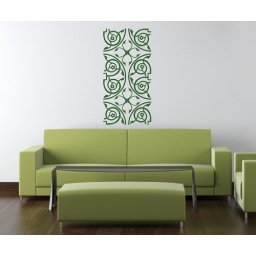
interior design of modern green living room furniture against white wall with a lamp hanging and lots of copy space